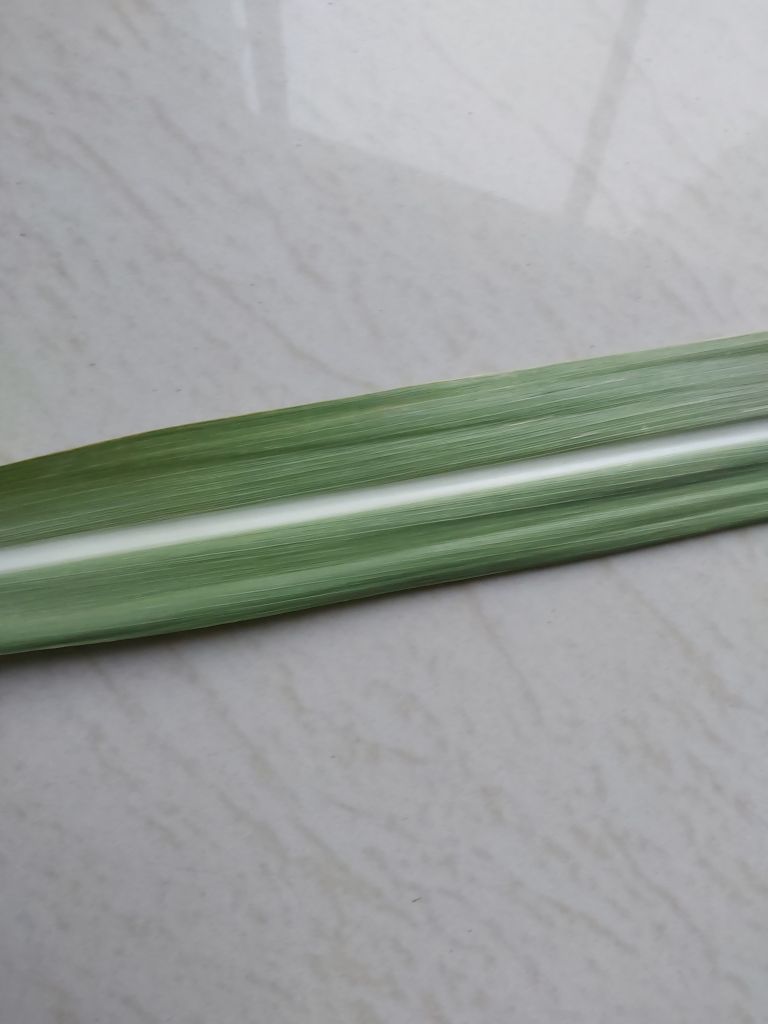
Label: Viral Disease